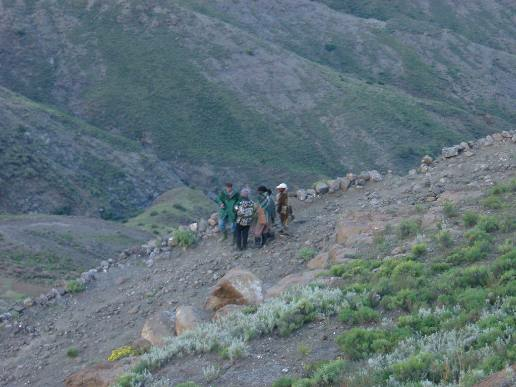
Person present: Yes